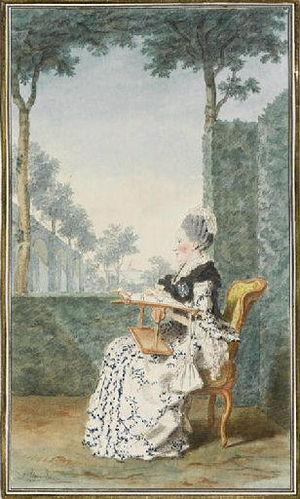
Portrait de Marie Roseline (ou Rossoline) d'Arcy de la Varenne, comtesse de Damas épouse de Claude Mathieu de Damas, dessin de Louis CARROGIS dit CARMONTELLE vers 1770
La famille de Damas est une famille subsistante de la noblesse française, d'extraction chevaleresque, originaire du Forez et répandue en Bourgogne, Nivernais, et Bresse. Elle donna trois grandes lignées : Marcilly, Antigny, et Cormaillon, dont le point de jonction n'est pas connu, et qui formèrent chacune plusieurs branches. Seule subsiste la lignée de Cormaillon, devenue Damas d'Anlézy.